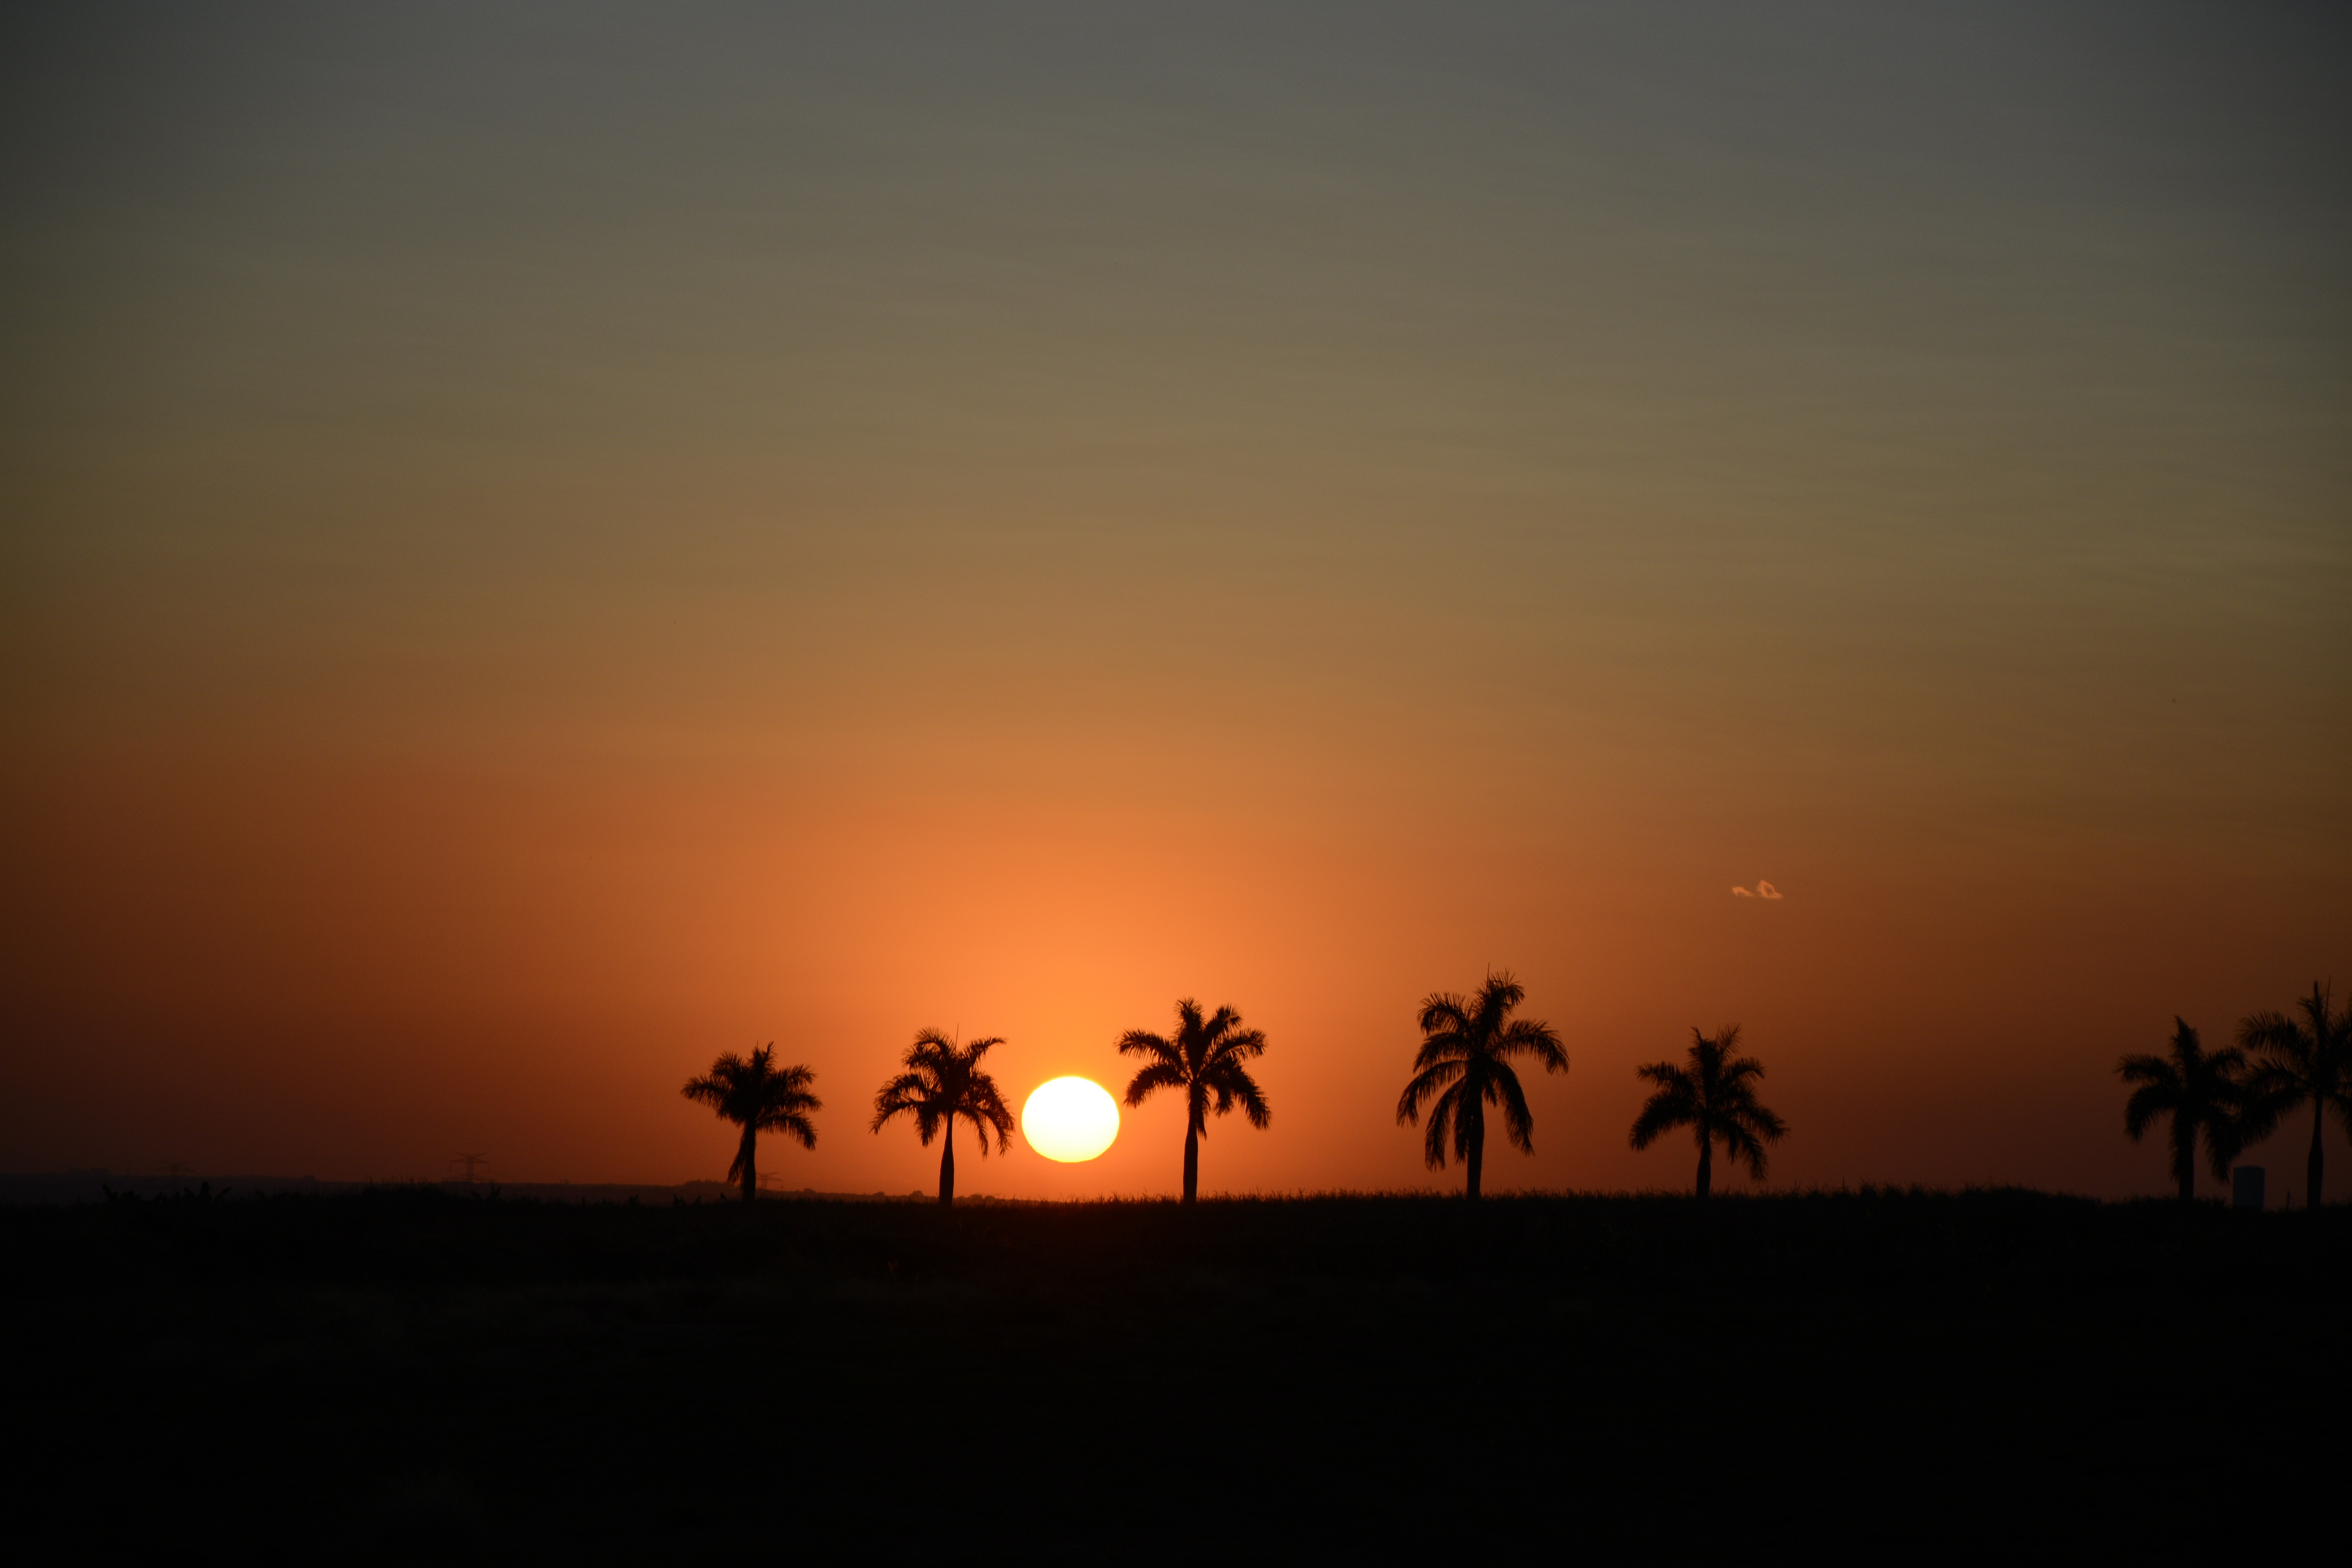
landscape, tree, nature, horizon, silhouette, sky, sunrise, sunset, morning, dawn, dusk, evening, twilight, savanna, plain, sol, afternoon, eventide, ceu, against light, end of afternoon, coconut tree, natural environment, atmospheric phenomenon